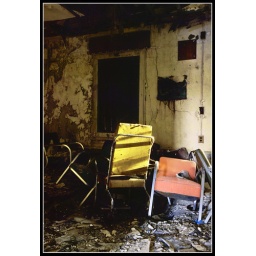
Opps. the floor collapsed. Oh my goodness, I heard the door and the guard is in the building. Time to go!